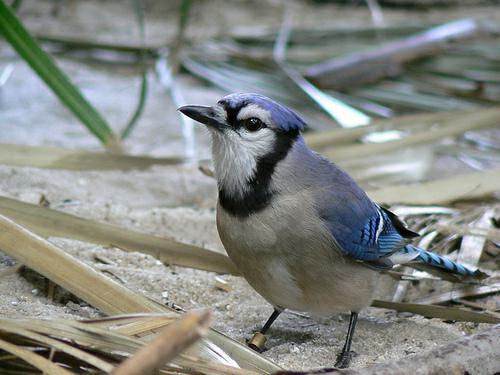
A photo of a blue jay